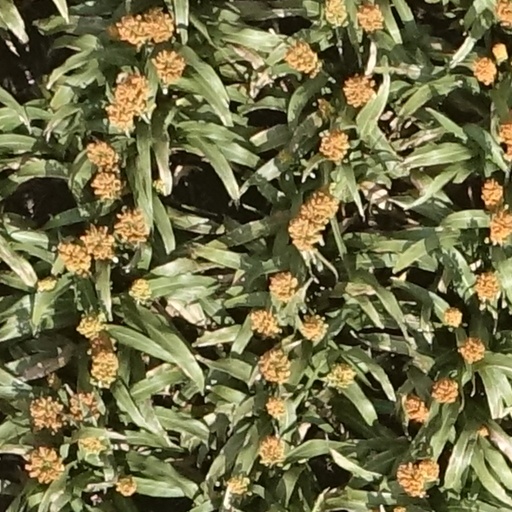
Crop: sorghum